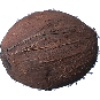
Label: Cocos 1